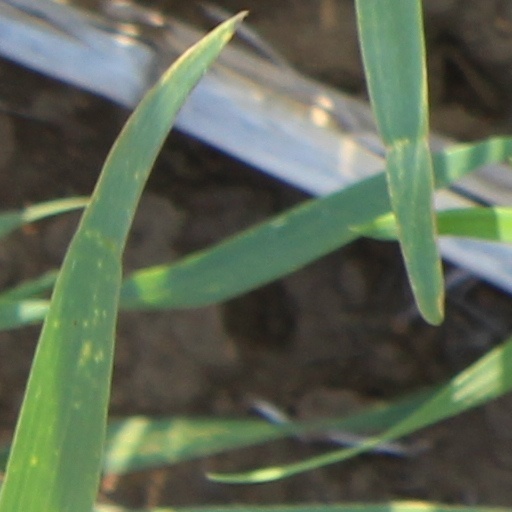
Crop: wheat